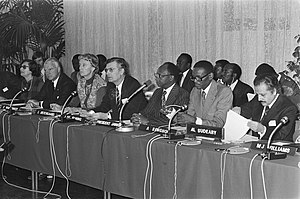
Lise Østergaard
Anna Elisabeth 'Lise' Østergaard var en dansk socialdemokratisk politiker, minister og psykolog.